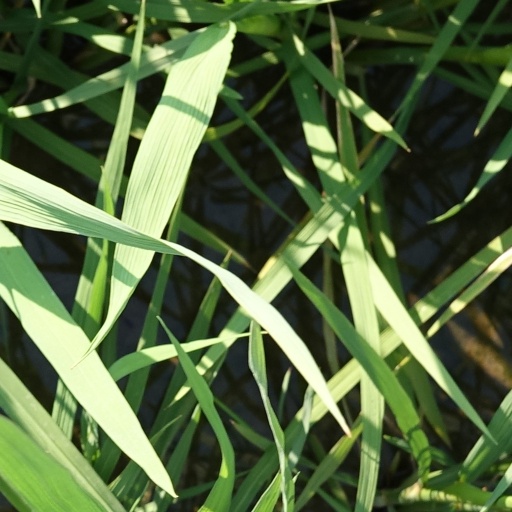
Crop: rice